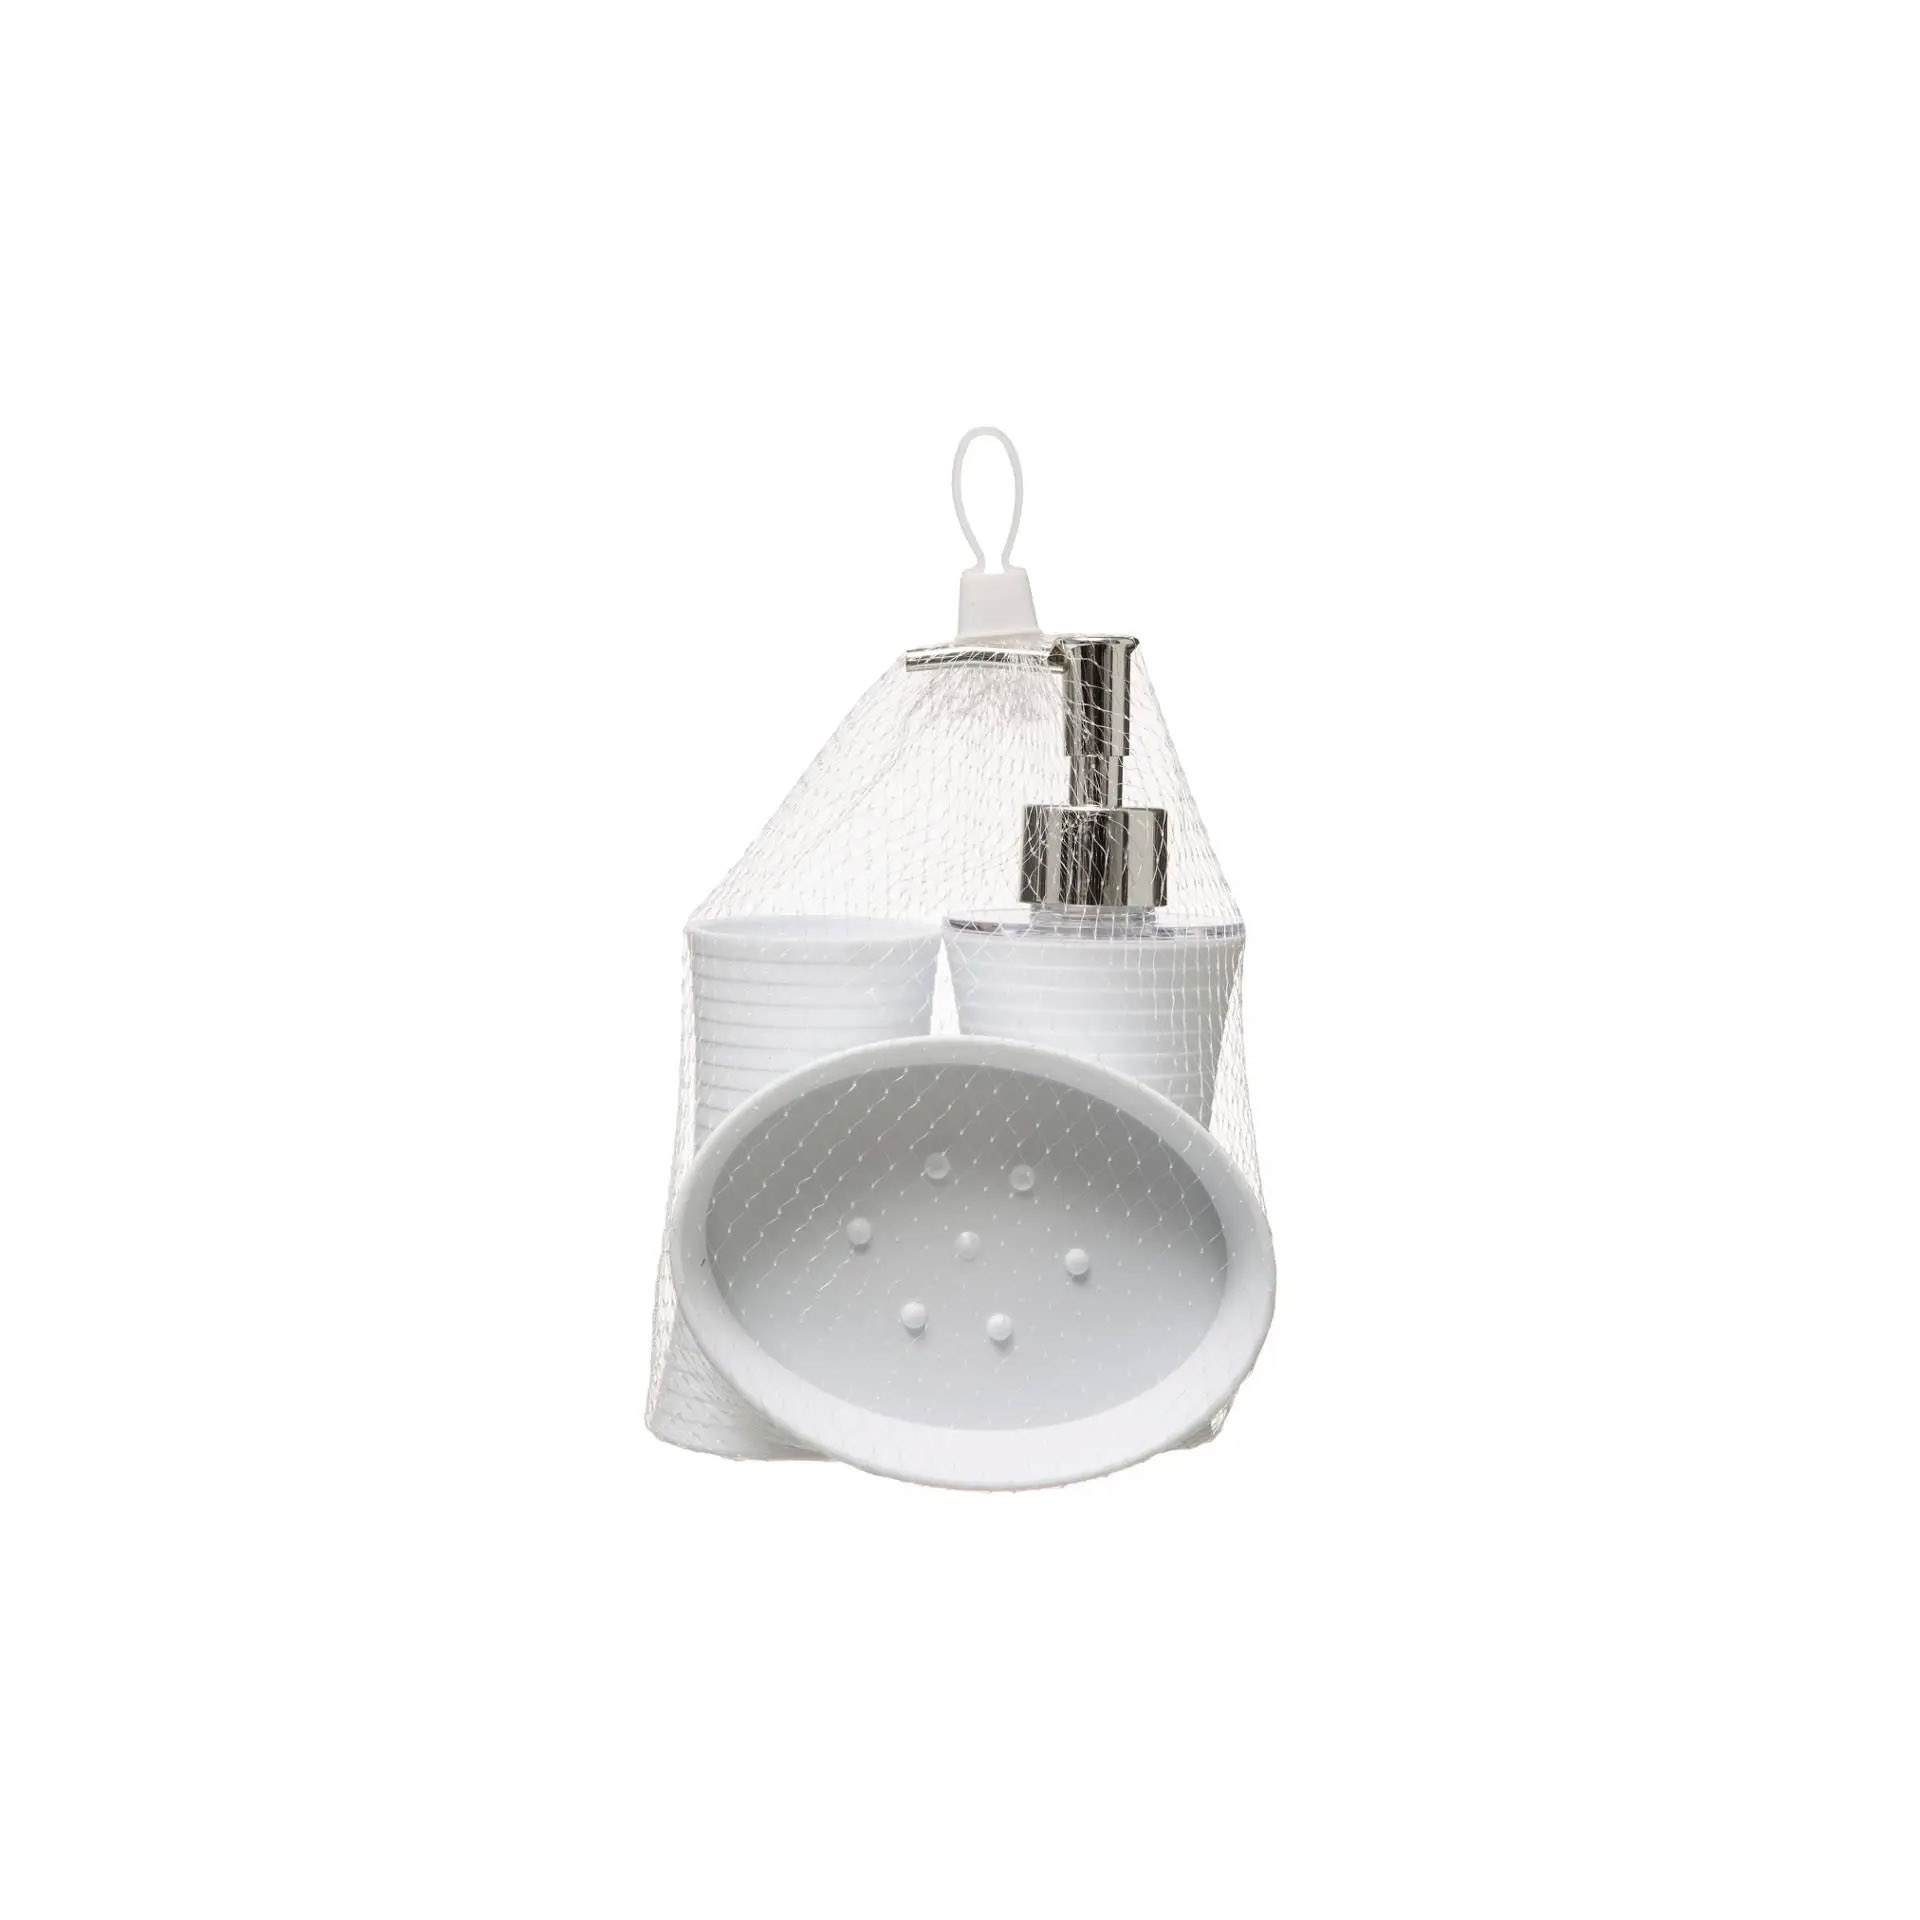
HKH Conjunto 3 Acessórios WC Branco
Conjunto composto por: -1 dispensador -1 saboneteira -1 copo wc Medidas: L. 8,3 x P. 7,1 x A. 18,5 cm
Brand: Home Kool Home
Category: Home & Garden > Bathroom Accessories > Bathroom Accessory Sets